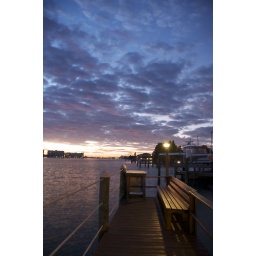
red sky in the morning....